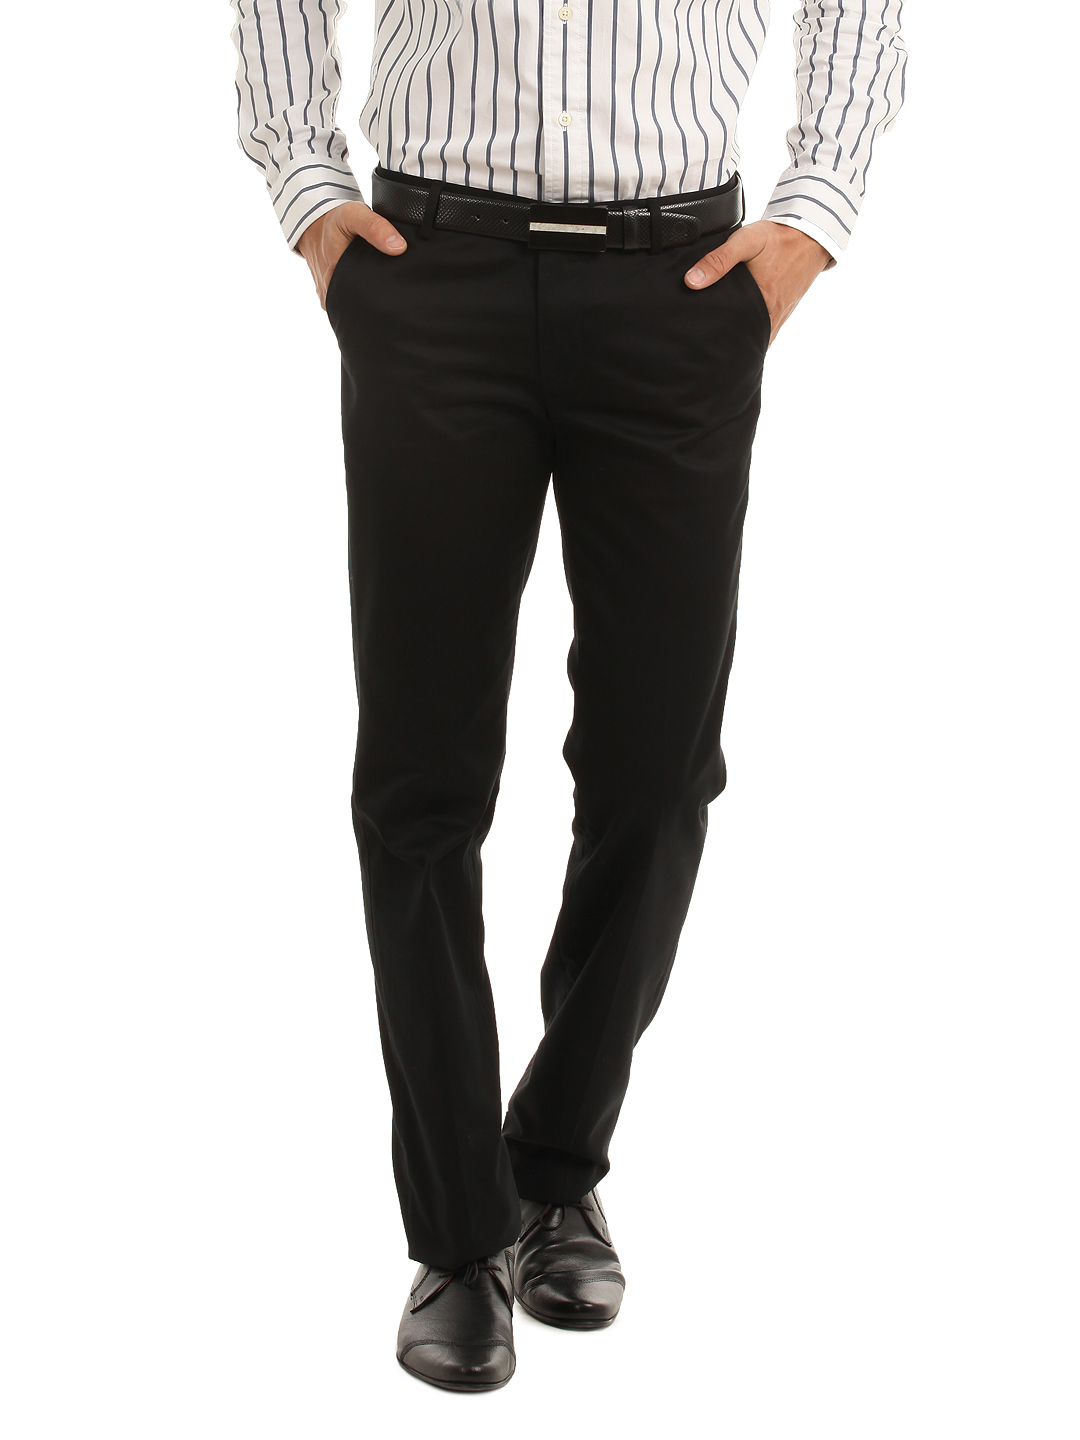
Indian Terrain Men Black Trousers
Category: Apparel / Bottomwear / Trousers
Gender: Men
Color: Black
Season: Summer 2012
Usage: Formal